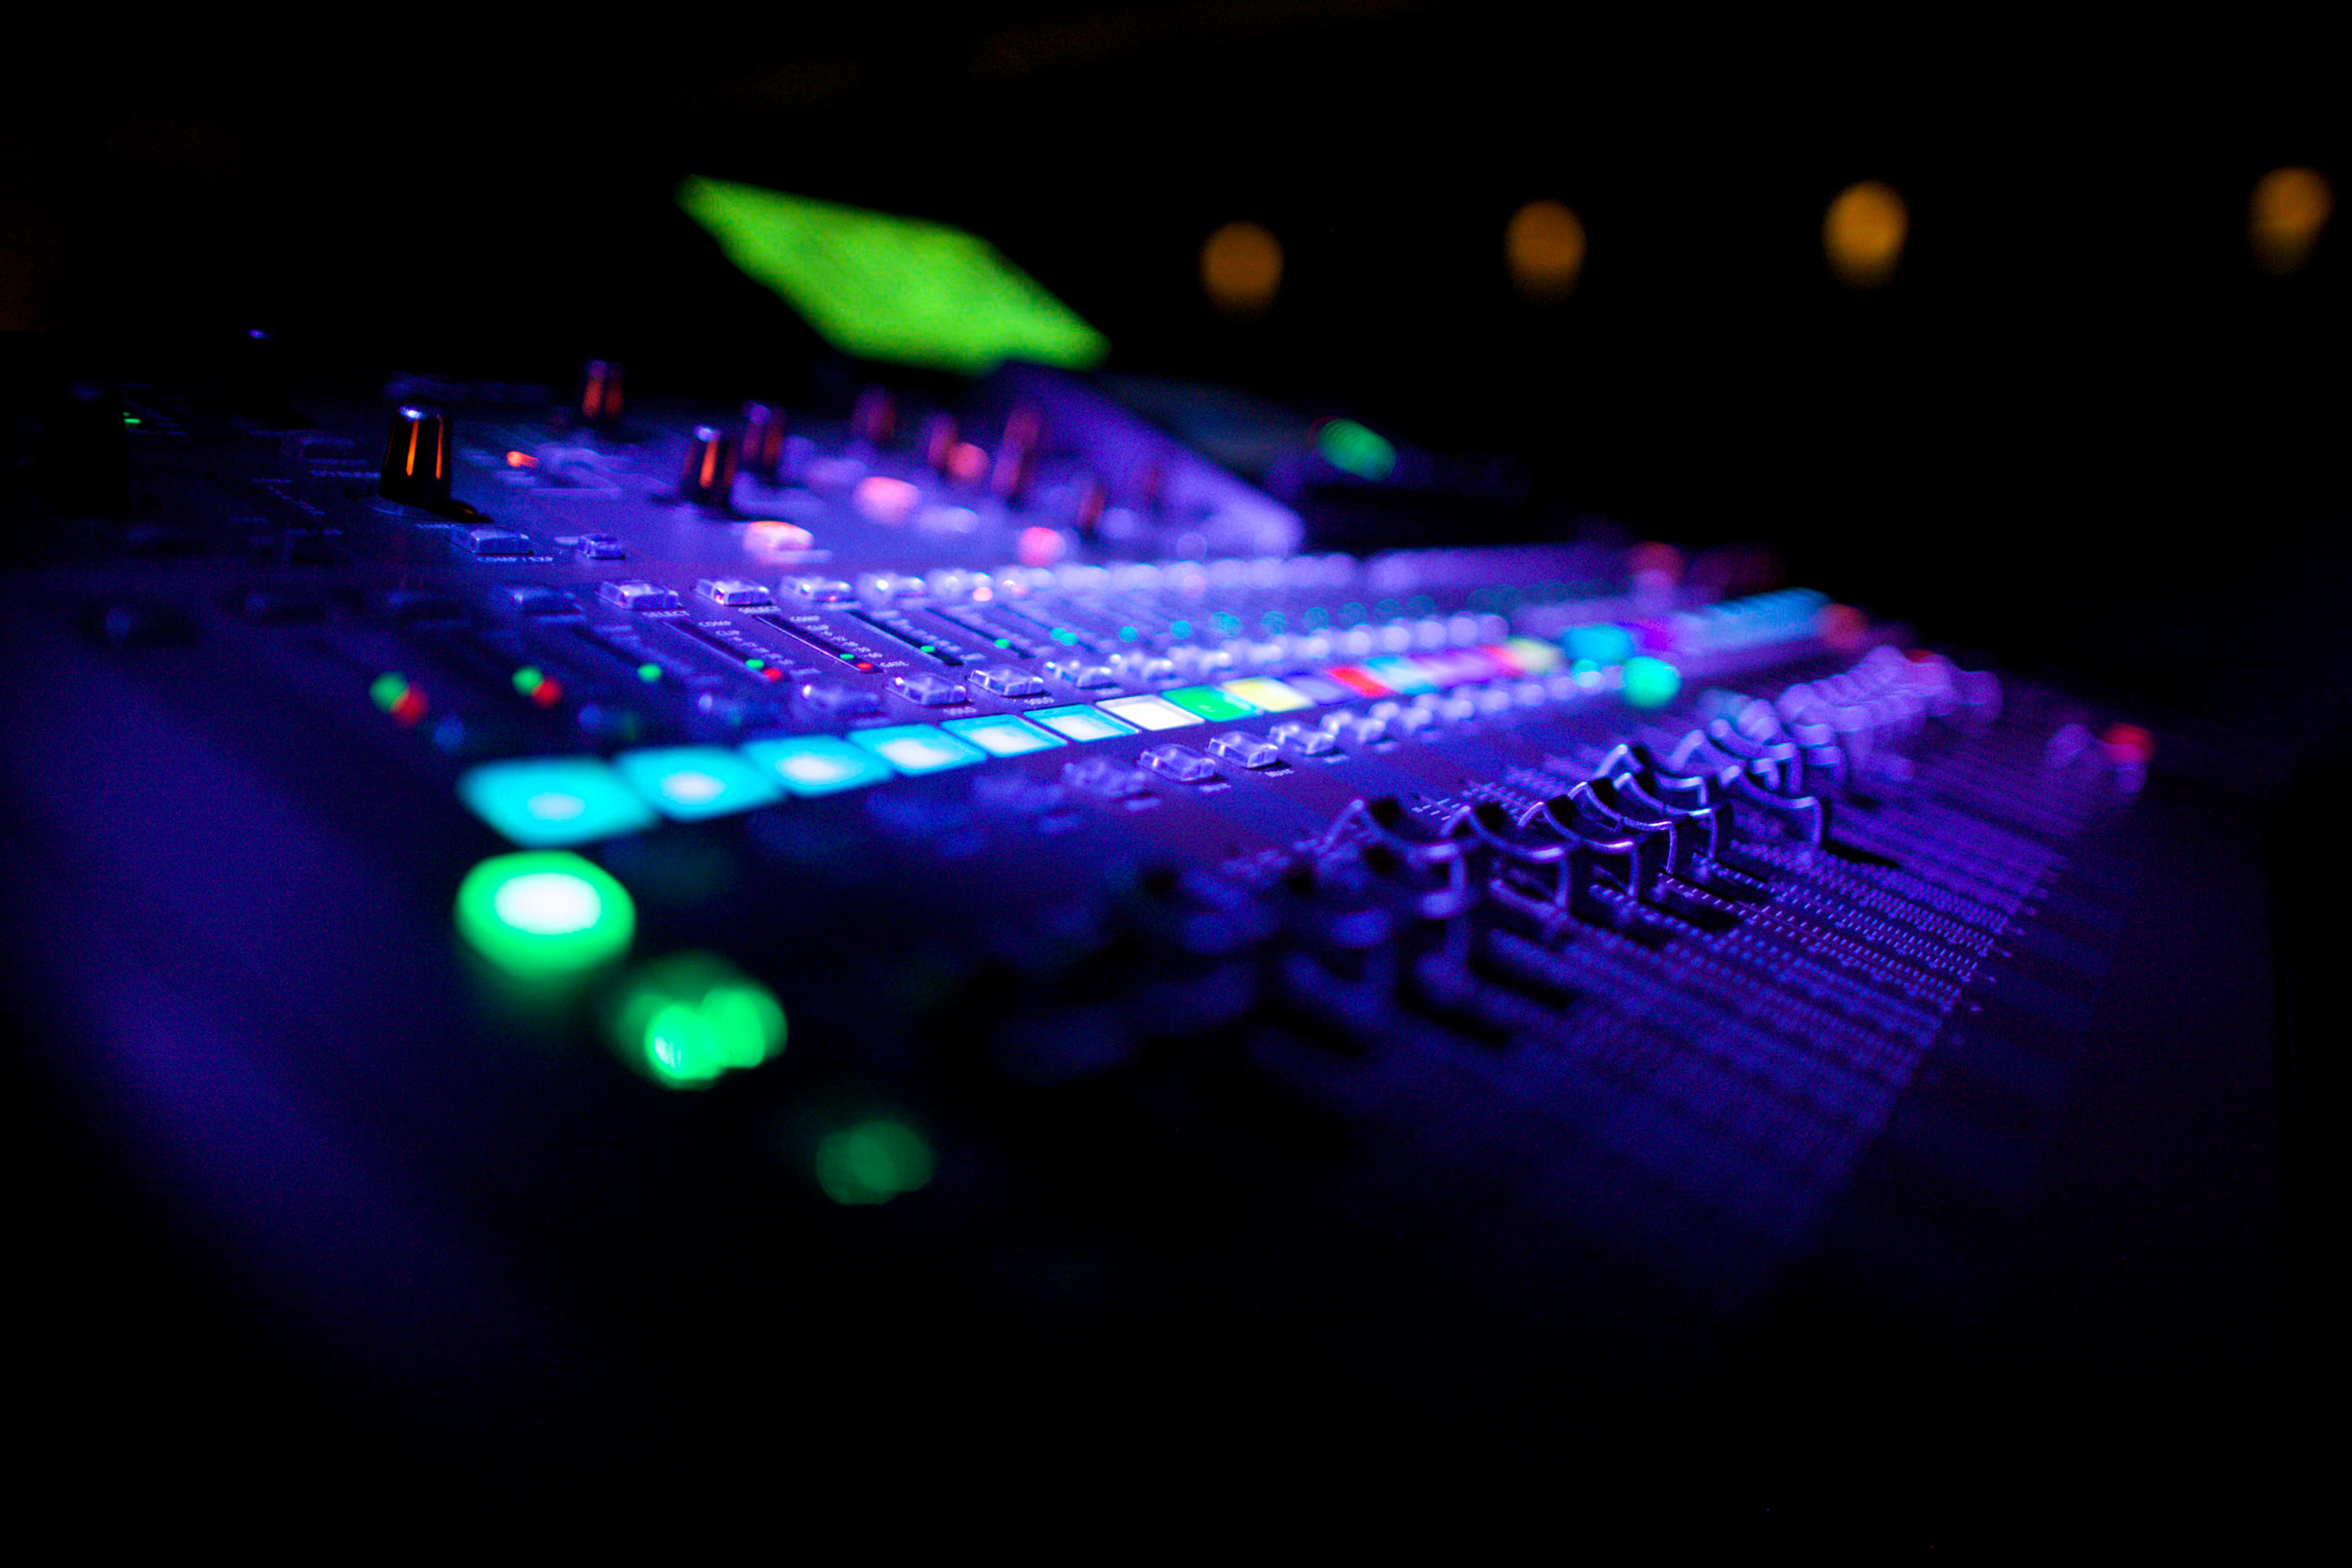
art, blue, Visual effect lighting, light, violet, green, electronics, lighting, purple, technology, electronic instrument, electric blue, space, Optoelectronics, graphics